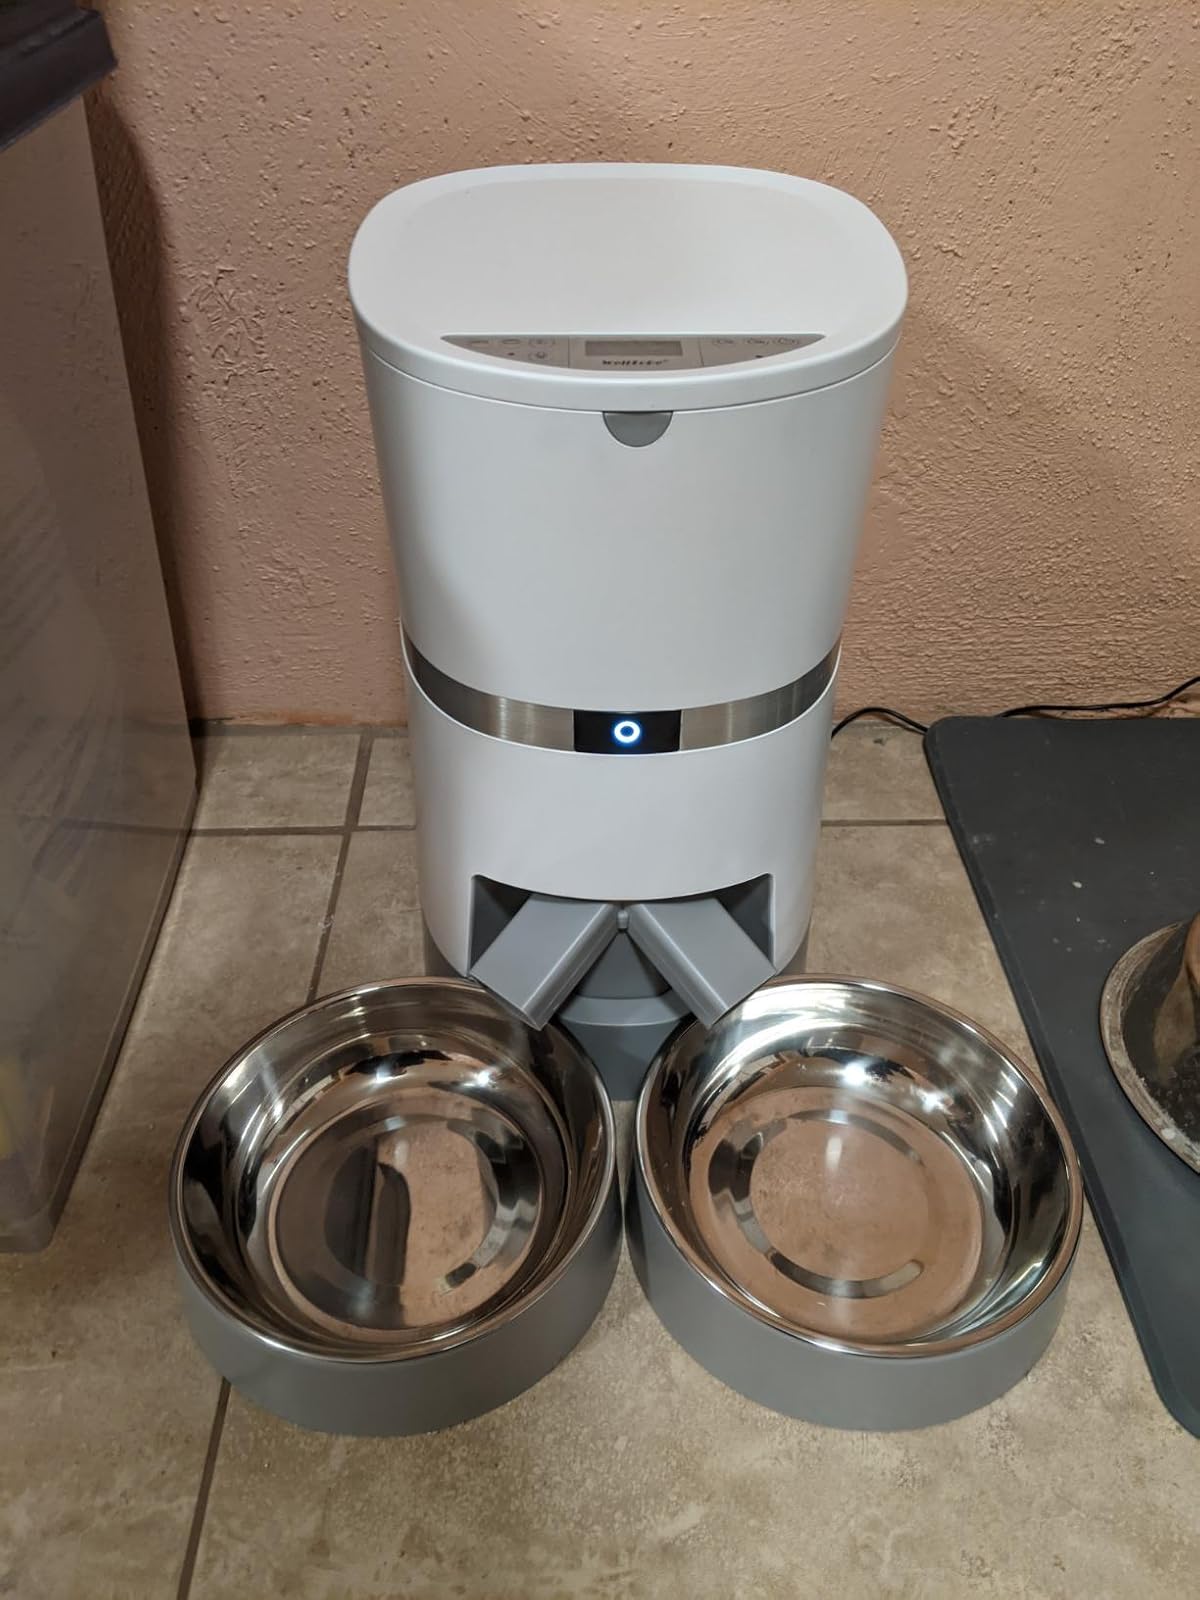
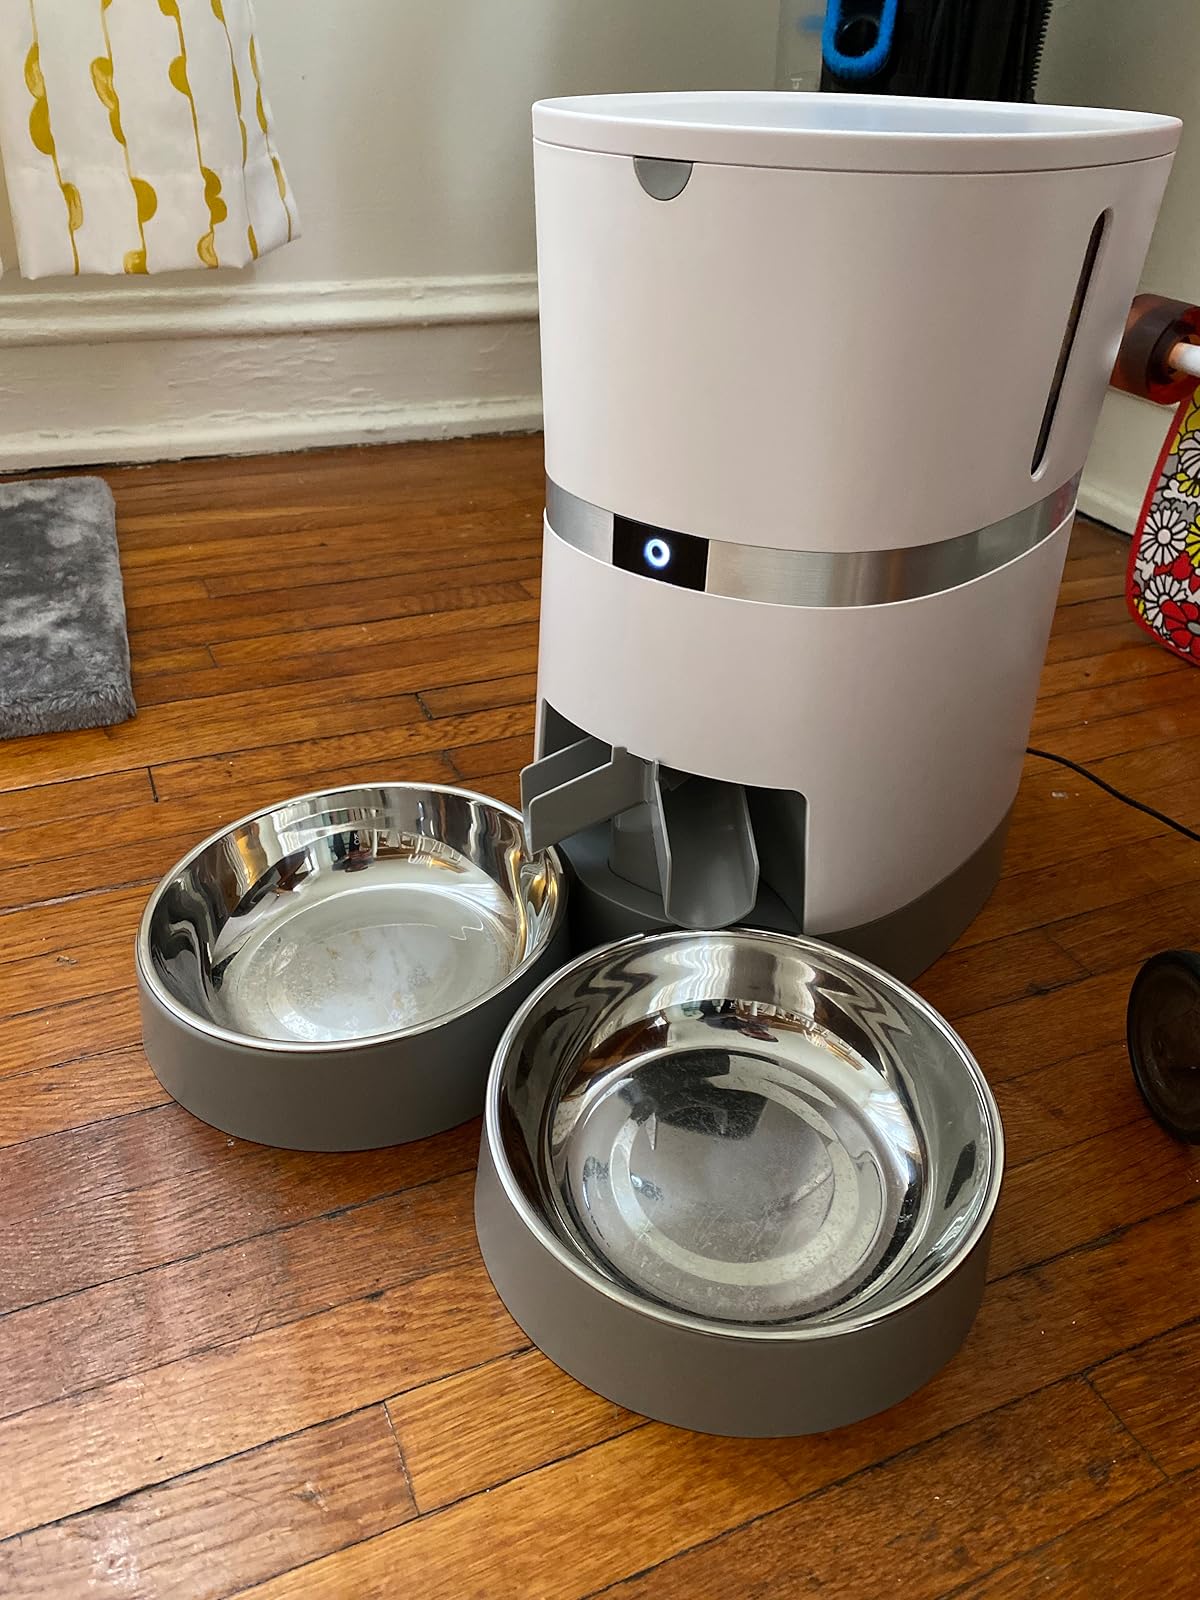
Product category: items_feeder
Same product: yes